Public Law 94-567

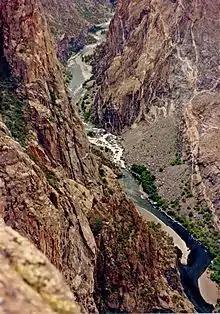
Black Canyon of the Gunnison, Colorado

The second section of the law ordered that maps and legal descriptions of each Wilderness Area should be available for public inspection in the office of the Director of the National Park Service, and with the superintendent of the parent unit of each new Wilderness, and, as soon as practicable, with the Interior and Insular Affairs Committees of both the House and Senate. The law further ordered that the maps and descriptions submitted should have the same force and effect as if they had been included in this law.